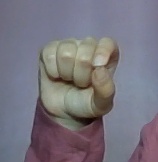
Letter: fa